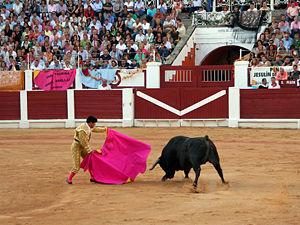
Julio César Rincón Ramírez est un matador colombien né à Bogota le 5 septembre 1965.
L’Abanico, dans le monde de la tauromachie, est une passe de cape qui peut aussi être exécutée avec la muleta en fin de faena, mais plus rarement.
L'élevage bovin en Colombie a débuté avec l'arrivée des Européens au XVIᵉ siècle, l'espèce Bos taurus étant absente en Amérique auparavant. Les races anciennes d'origine hispanique ont longtemps assuré la production de viande, de lait et fourni force de travail et fumier, se forgeant une rusticité remarquable. Face à l'introduction de zébu et races européennes hautement sélectionnées, le gouvernement a mis en place, dès les années 1930, un programme de préservation.